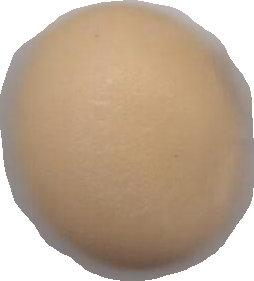
Variety: Dega